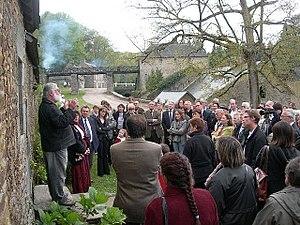
Visite guidée des forges des Salles
Les forges des Salles sont un ancien établissement sidérurgique français, fondé en 1623 par Geoffroy Finement d'Angicourt.